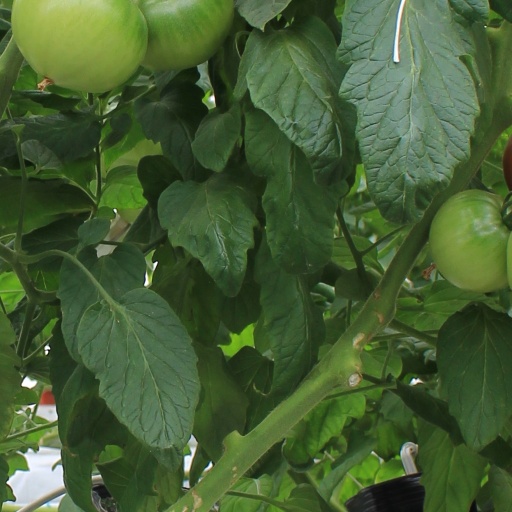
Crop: tomato